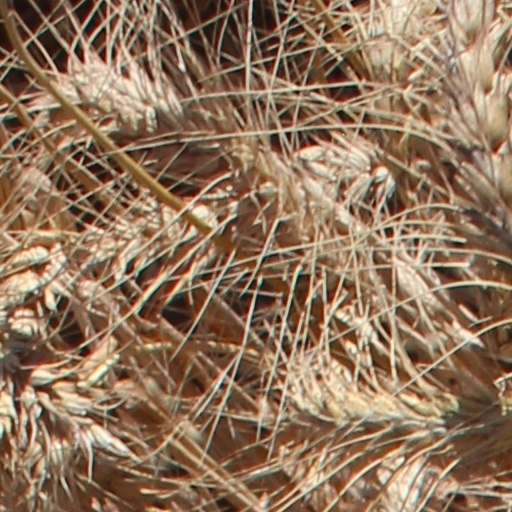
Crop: wheat